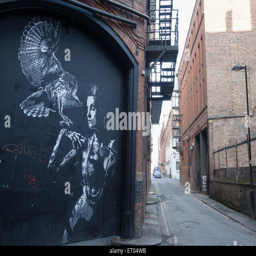
street art in a back road